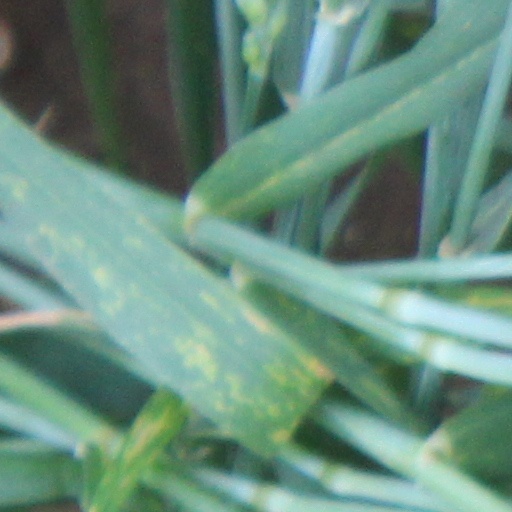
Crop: wheat